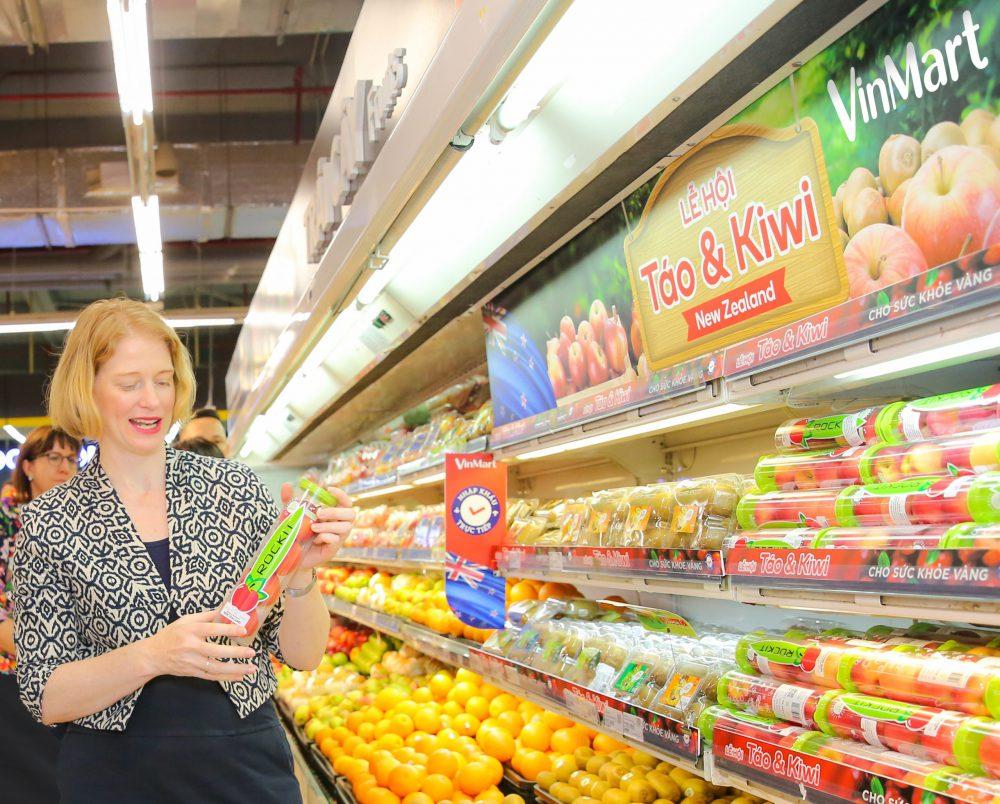
có một túi sản phẩm hoa quả xuất hiện trên tay của người phụ nữ